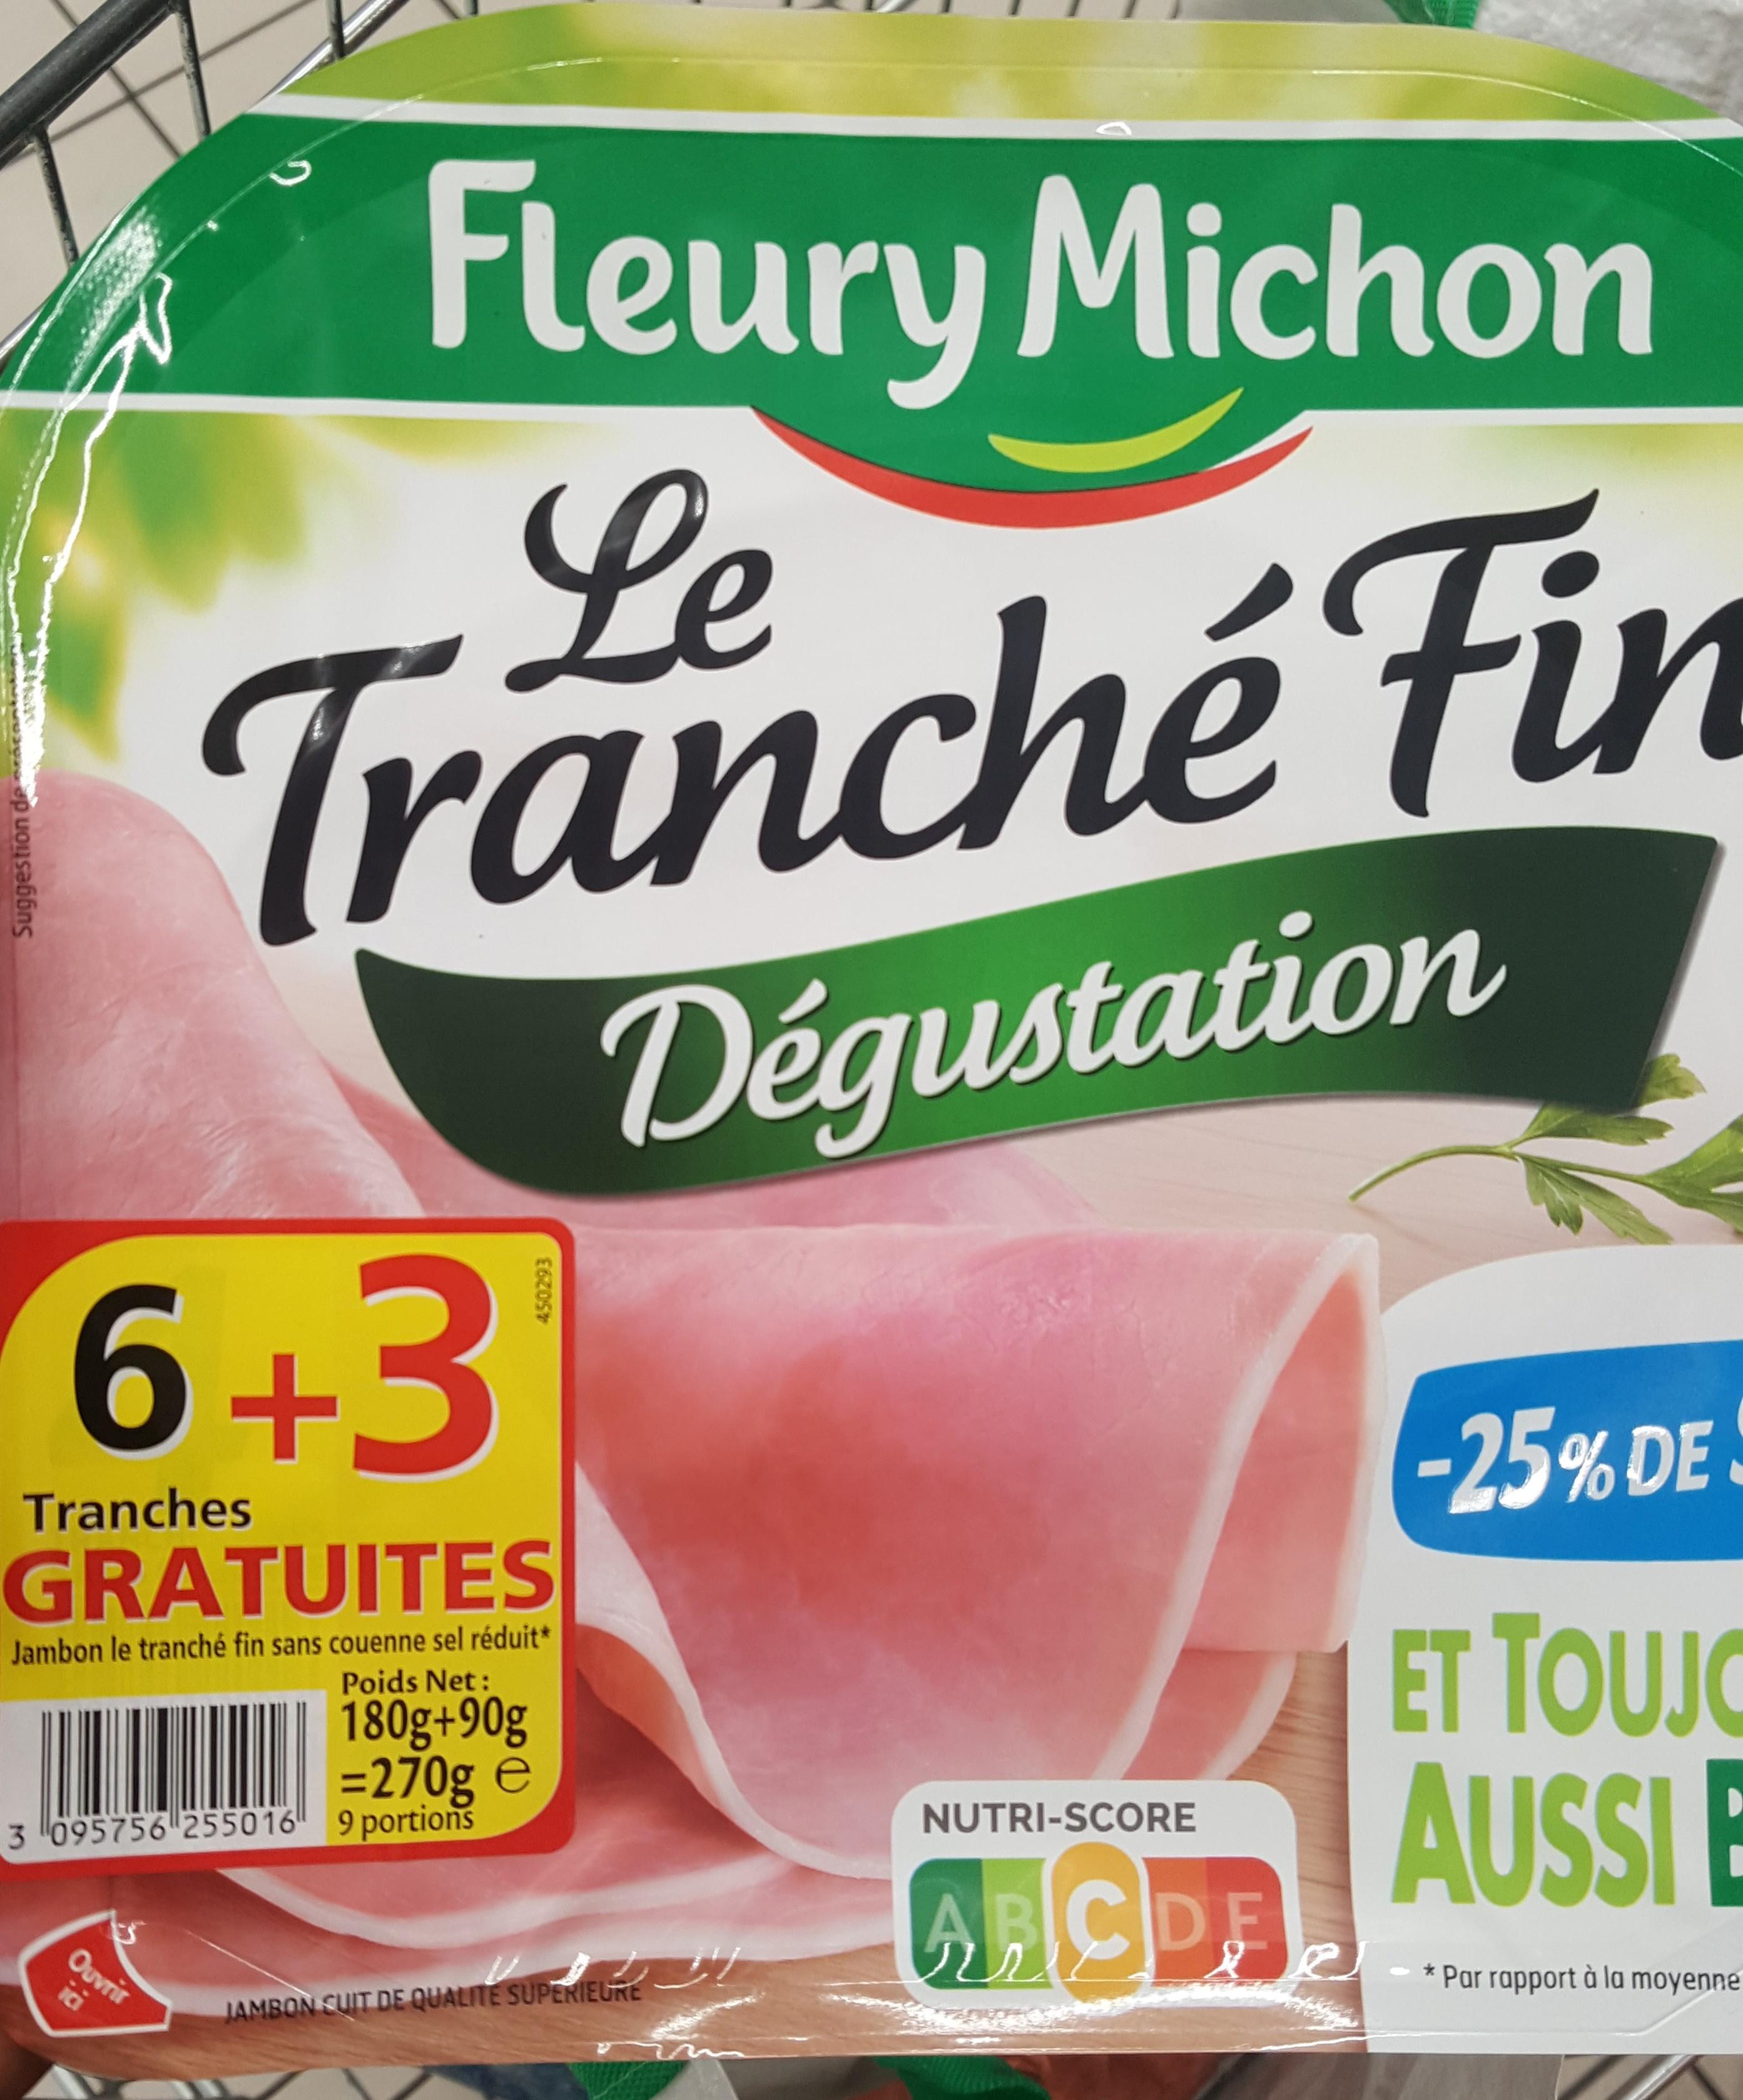
Nutri-Score label: nutriscore-c